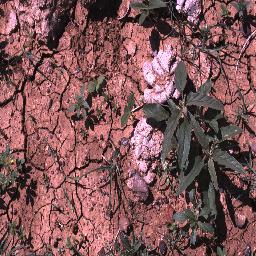
Label: negative